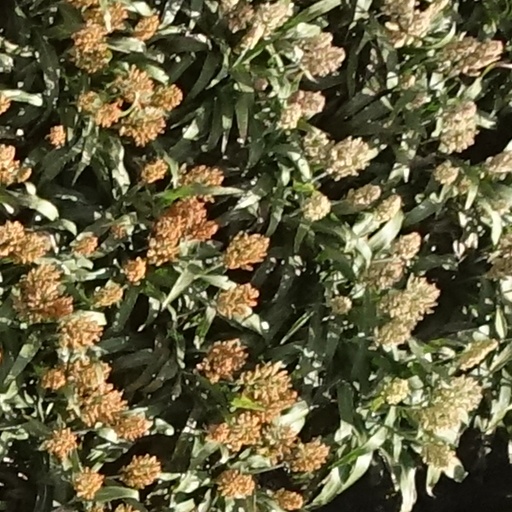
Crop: sorghum